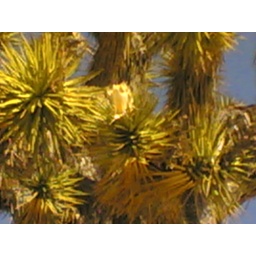
Joshua tree in flower